Sennefer (Deir el-Medina)

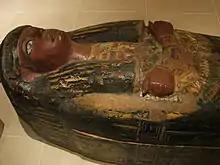
Coffin of Nefertiti displayed in the National Museum in Warsaw, Poland

Sennefer was an Ancient Egyptian official with the title "servant in the Place of Truth" at the end of the 18th Dynasty. He is mainly known due to his unlooted burial found in 1928 by excavations under Bernard Bruyère at Deir el-Medina. The burial chamber of Sennefer was found within the tomb of the "servant at the place of truth" Hormes (tomb no. 1159a). The small chamber contained the inscribed coffins of Sennefer and his wife Nefertiti. Both were found wrapped in linen. Sennefer was also adorned with a mummy mask. He had a heart scarab and was adorned with a pectoral. On his coffin was placed a painted piece of cloth, showing Sennefer before an offering table. Furthermore, the burial contained different types of furniture, including a bed, a box, a head rest and several pottery as well as stone vessels. The burial of a child in an undecorated box was found, too. Two shabti figures are datable by style to the end of the 18th Dynasty.